Venues of the 2022 Commonwealth Games

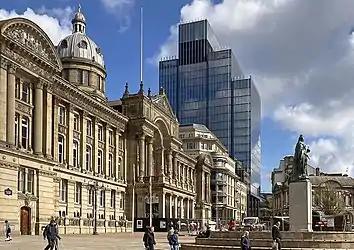
Victoria Square, Birmingham.

Alexander Stadium is an international athletics stadium located within Perry Park in Perry Barr, Birmingham. It will host the opening and closing ceremonies of the Birmingham 2022 Commonwealth Games, as well as the Games’ athletics programme.